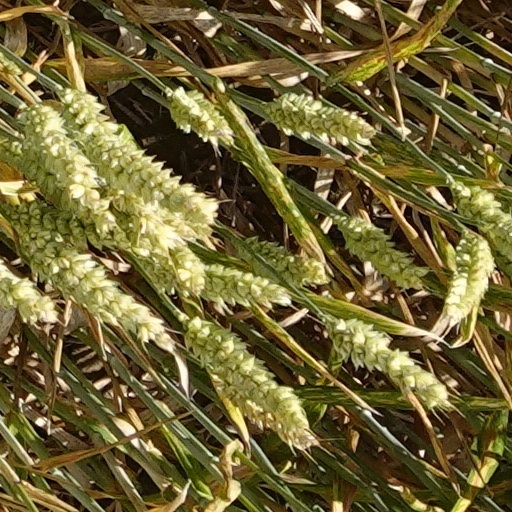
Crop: wheat